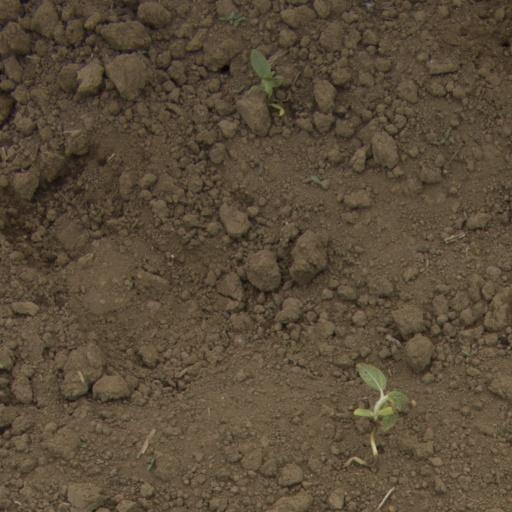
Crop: Jerusalem artichoke